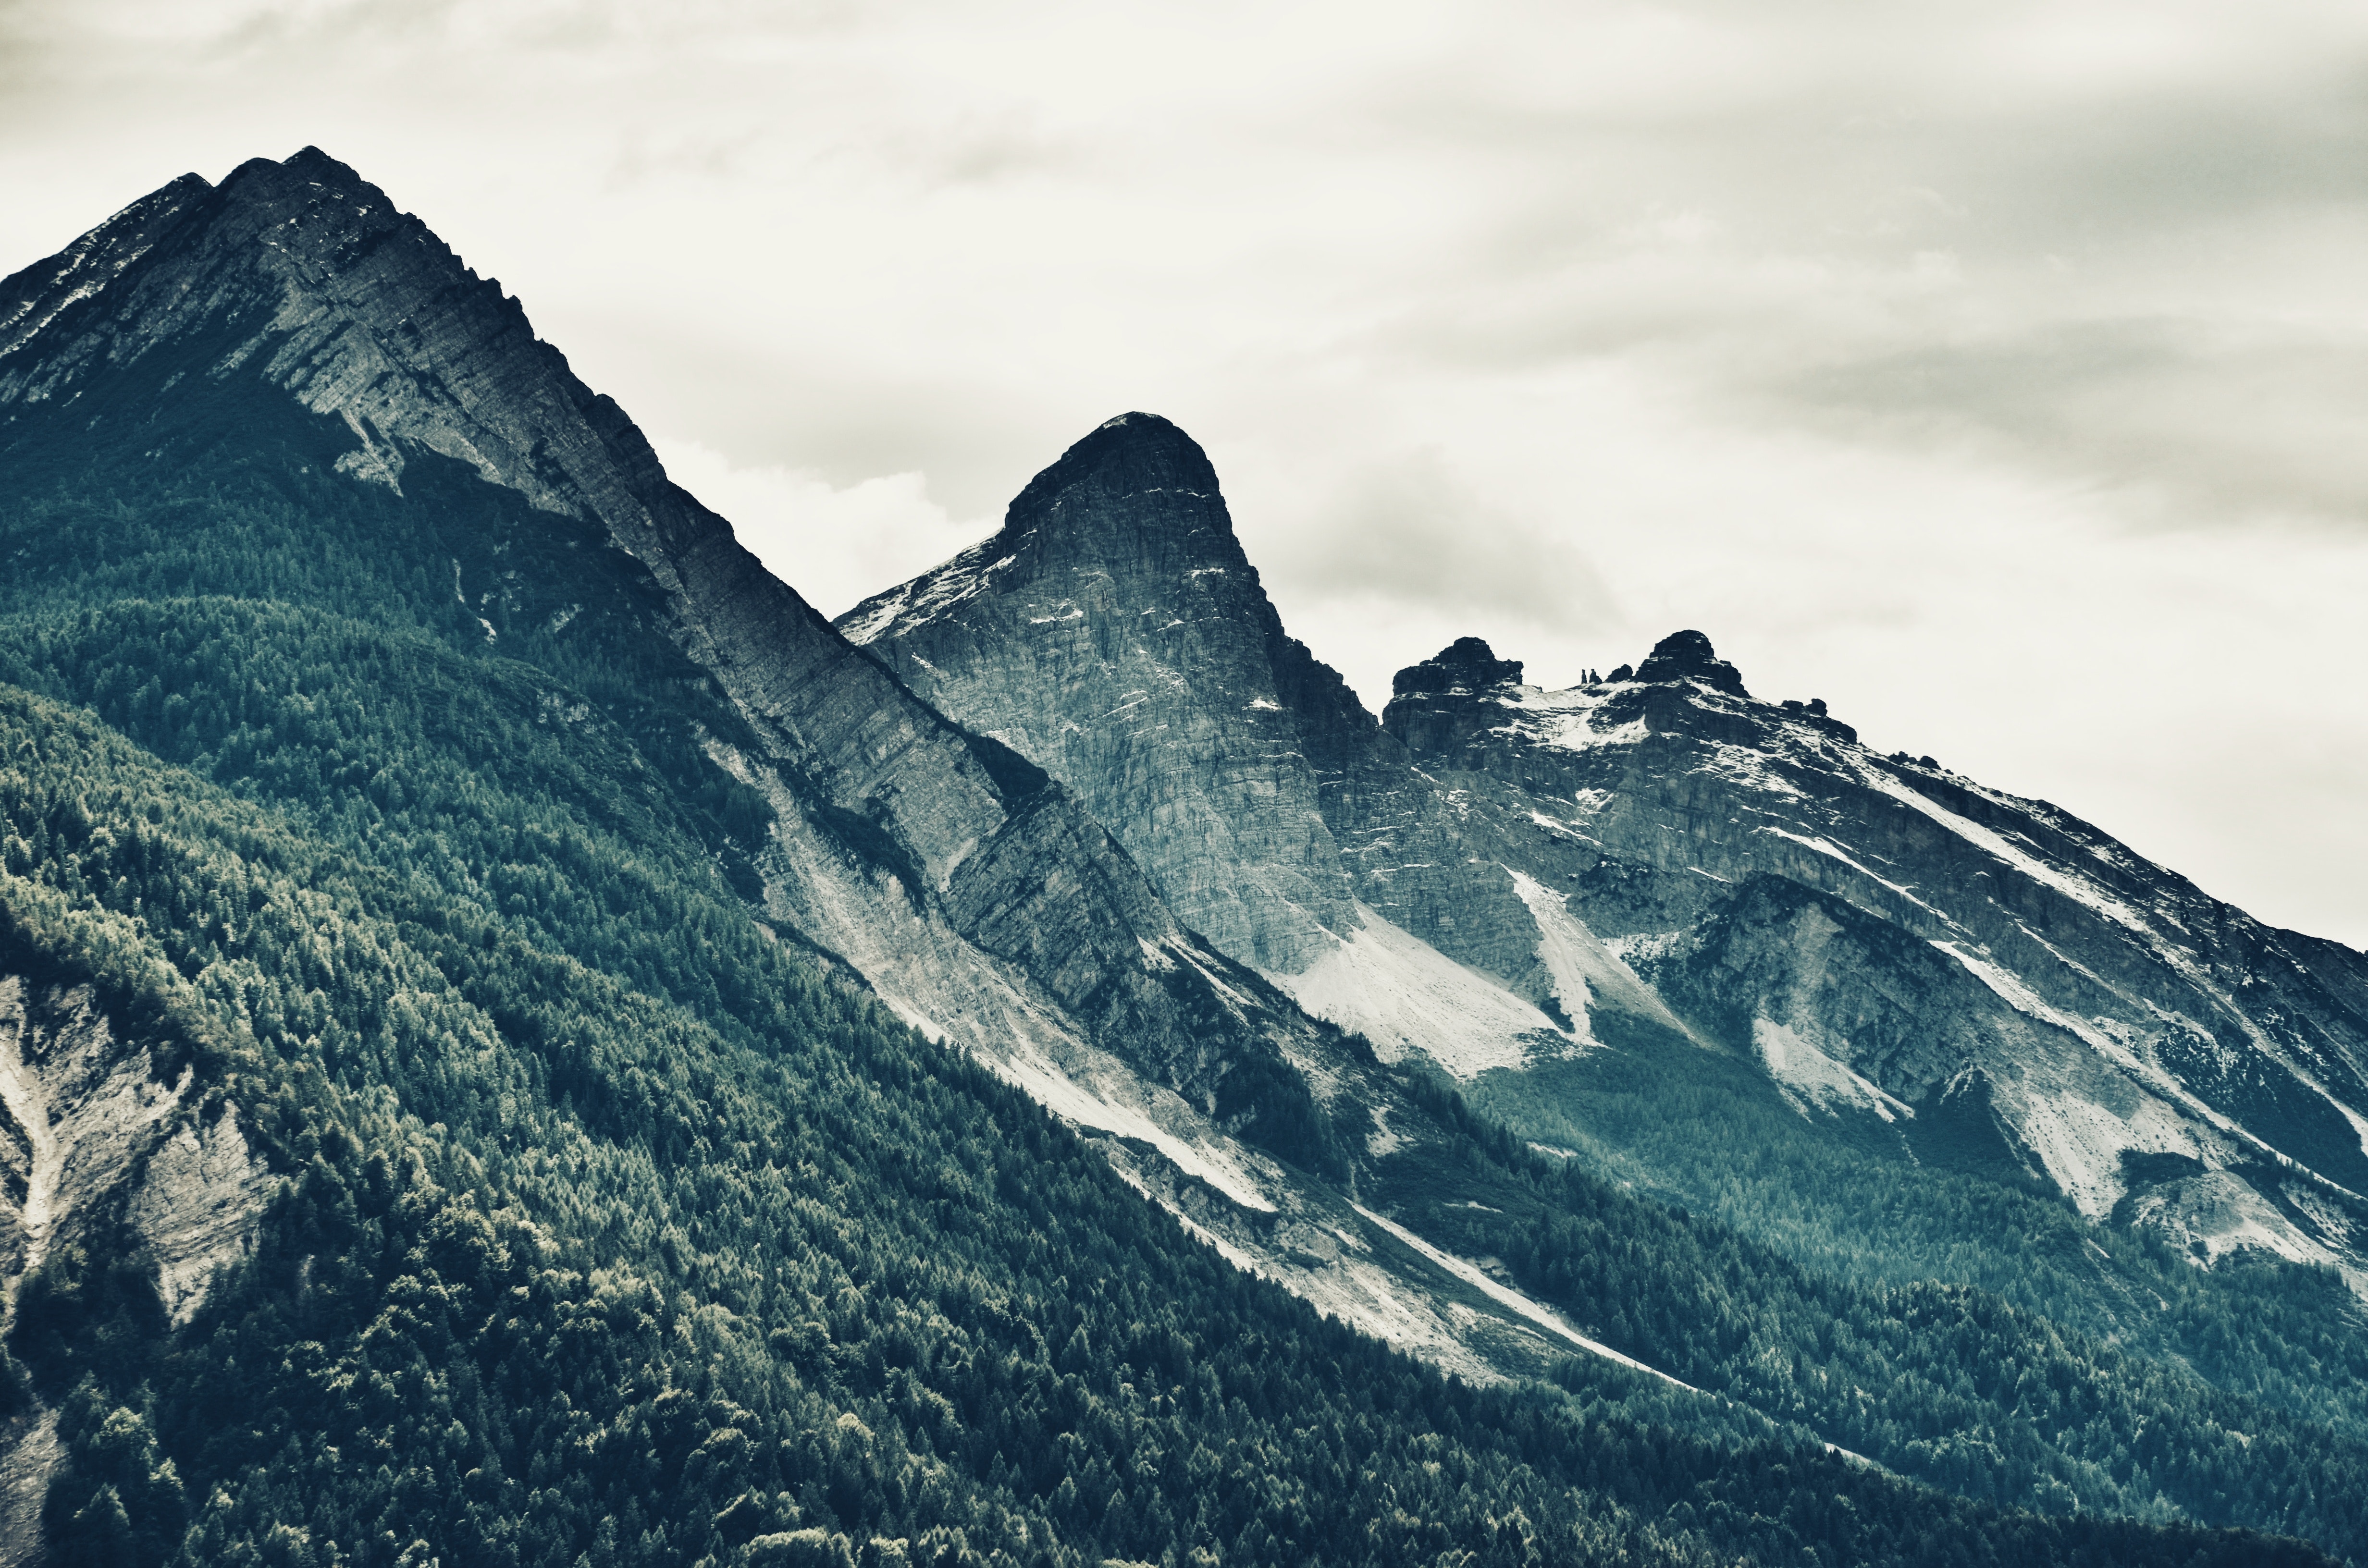
mountainous landforms, mountain, mountain range, sky, nature, ridge, highland, natural landscape, hill, alps, cloud, massif, wilderness, summit, mount scenery, rock, fell, national park, landscape, hill station, geology, ar te, valley, glacial landform, sunlight, terrain, glacier, world, snow, forest, meteorological phenomenon